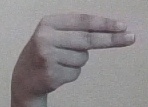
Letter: ain